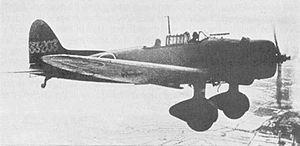
Créés peu après l'invention de l'aviation militaire pendant la Première Guerre mondiale, les porte-avions ont d'abord été considérés comme des bâtiments auxiliaires et n'ont joué un rôle majeur dans la guerre navale qu'à partir de la Seconde Guerre mondiale. Il a fallu l'attaque de Pearl Harbor de décembre 1941 pour démontrer la supériorité de l'aviation embarquée sur la grosse artillerie des navires de ligne, grâce à sa portée incomparablement plus grande pour une force de frappe équivalente. La bataille de la mer de Corail, en mai 1942, est le premier affrontement uniquement aéronaval de l'histoire, dans lequel les forces navales japonaises et américaines s'affrontèrent par avions interposés sans jamais être à portée de canon. En 1944-45, les plus grands cuirassés japonais jamais construits coulent sous les attaques de l'aviation embarquée américaine.